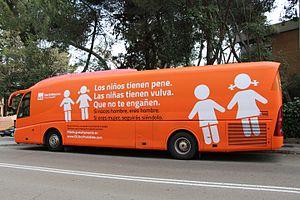
HazteOir.org est une association espagnole conservatrice fondée par Ignacio Arsuaga en février 2001.